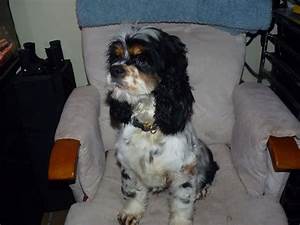
Label: cane